Koblenz-Lützel station

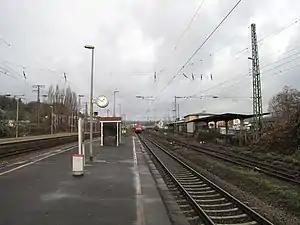

Koblenz-Lützel station is the oldest still-operating station in the city of Koblenz in the German state of Rhineland-Palatinate. It was built at the same time as the Koblenz Rhenish station, which was abandoned in 1902 with the opening of the Koblenz Central Station ("Hautptbahnhof") and destroyed in World War II.